Steve Jordan (drummer)

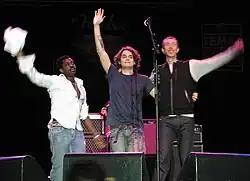

The trio also performed on December 8, 2007, in Los Angeles, California at the L.A. Live Nokia Theatre for the 1st Annual Holiday Charity Revue, which raised funds for various Los Angeles related charities. The DVD/CD release, entitled "" features Palladino on bass and Jordan on drums.